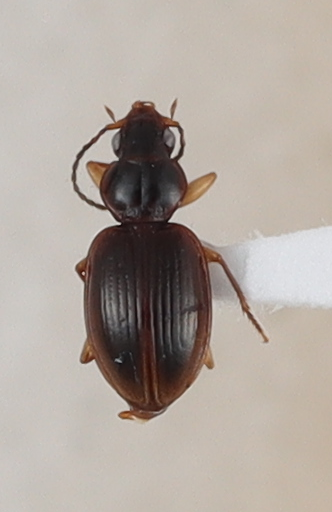
Scientific name: Mecyclothorax discedens
Plot: 7
Trap: W
Collected: 20240828